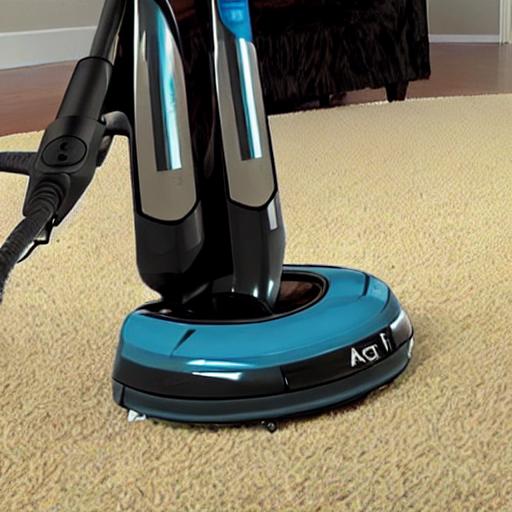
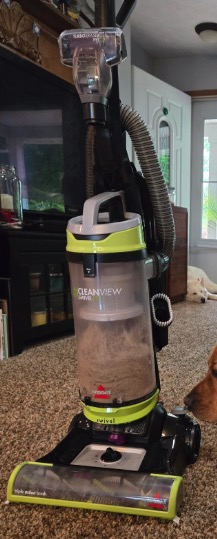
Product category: items_vacuum
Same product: no